Davy Bonilla

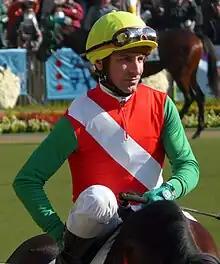
Davy-Bonilla20101128

Davy Bonilla (born 29 September 1973) is a horse racing jockey based in France.